Girls' Generation

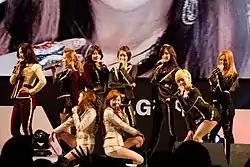
Girls' Generation performing "The Boys" at the 2012 LG Cinema 3D World Festival

The group's leader, Taeyeon, was cast in 2004 after winning first place in the S.M. Youth Singing Competition. That same year, member Tiffany auditioned at S.M.'s Starlight Casting System in Los Angeles, and joined the company in October 2004. The final member of the group to be added was Sunny, who had become an S.M. trainee in 1998 and trained for five years before moving to another company, Starworld. At Starworld, she trained to debut in a duo named Sugar, which never debuted. In 2007, on the recommendation of Korean-Japanese singer IconiQ, Sunny moved back to S.M. Entertainment and became a member of Girls' Generation.